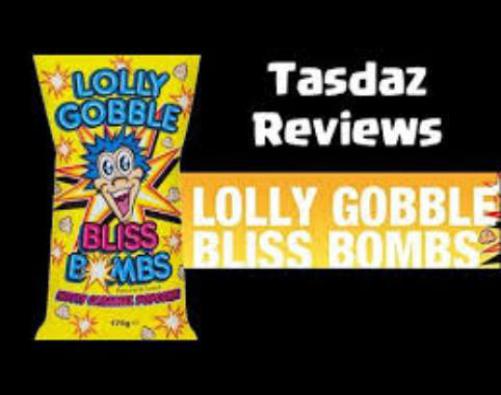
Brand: lolly gobble bliss
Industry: Food